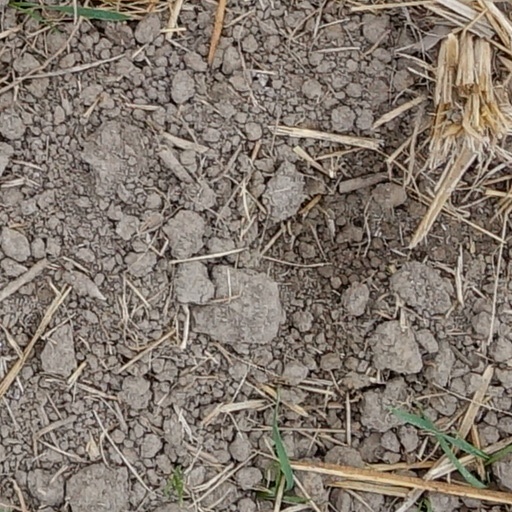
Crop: wheat